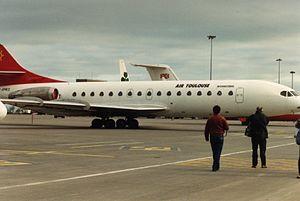
Aéris, anciennement Air Toulouse, était une compagnie aérienne charter française basée à Toulouse.